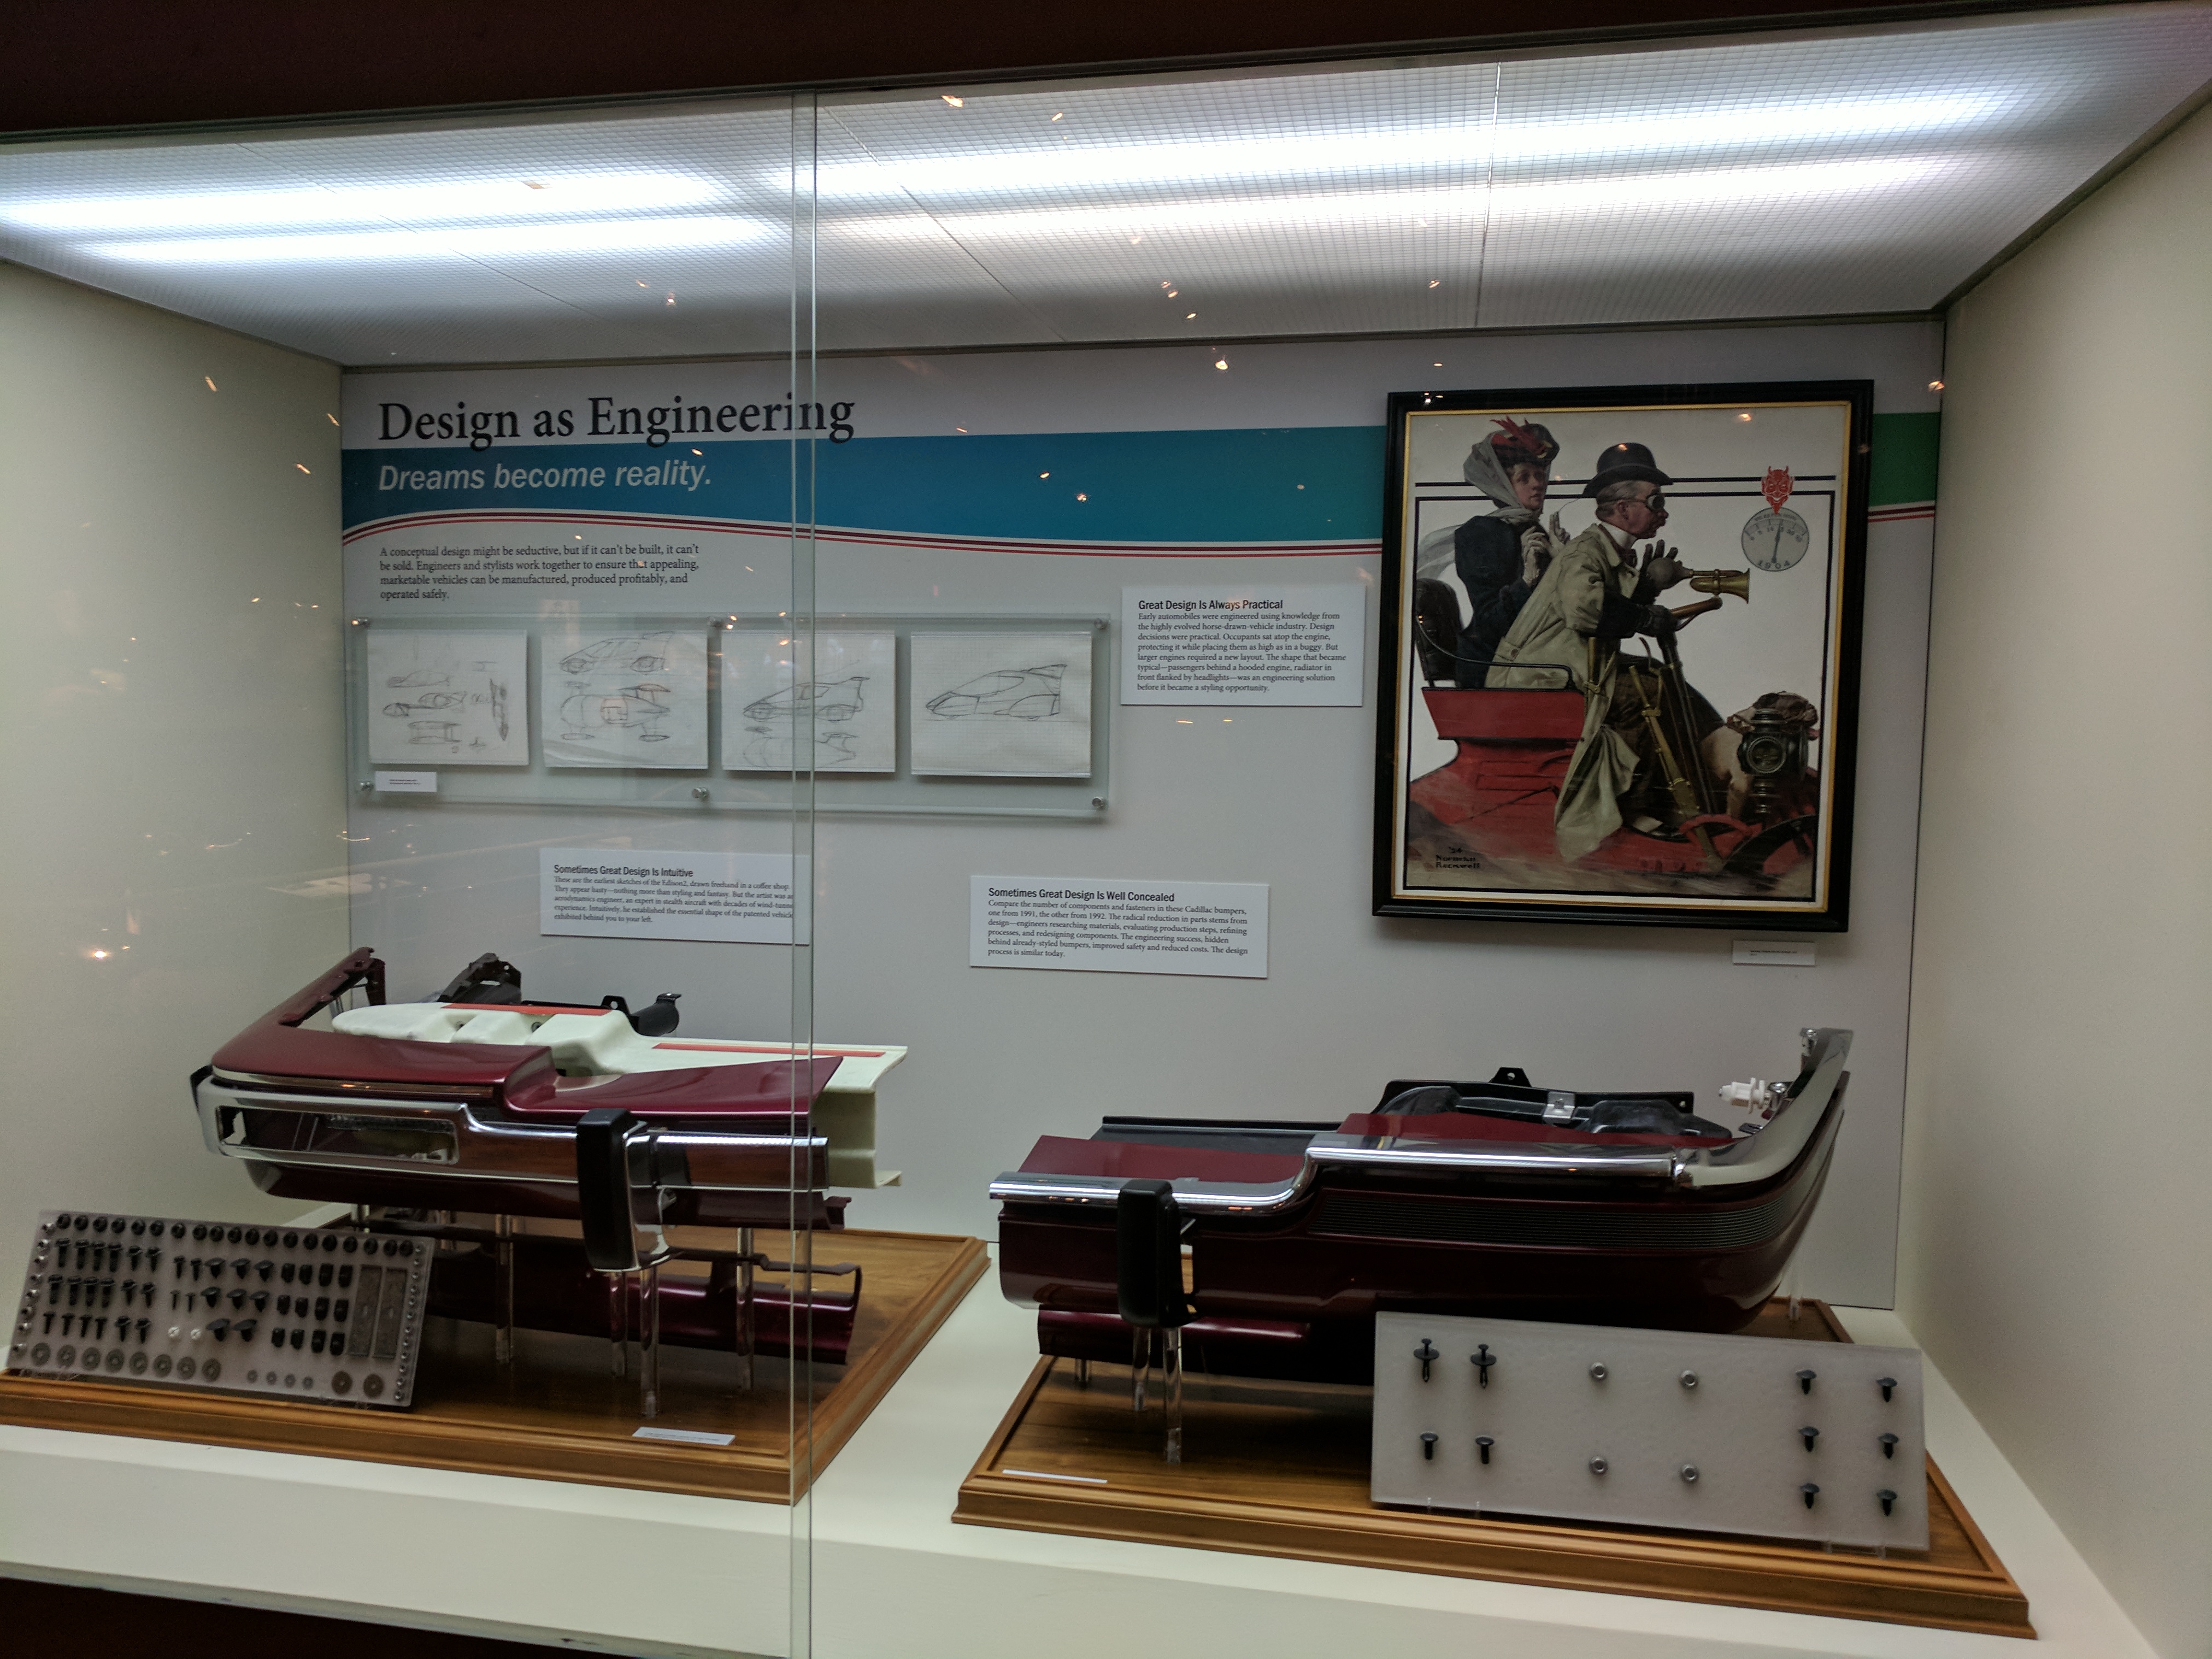
ford, museum, car, cars, auto, automobile, automobiles, machine, machines, truck, trucks, tractor, tractors, plane, planes, train, trains, display case, interior design, room, building, furniture, table, architecture, tourist attraction, space